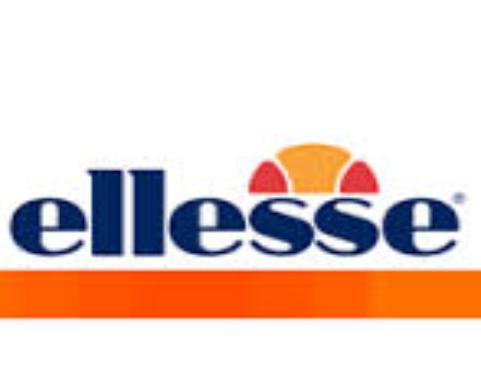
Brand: Ellesse
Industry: Clothes